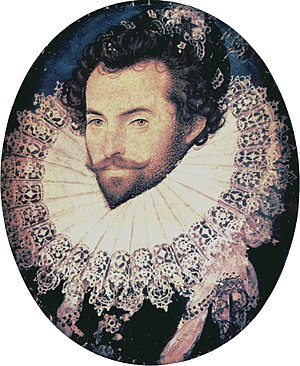
Tower of London / Fængsel og rettersted / Fanger i Tower
Walter Raleigh sad fængslet i Tower i tretten år og havde sin kone og deres to børn med sig.
Her Majesty's Royal Palace and Fortress er en borg i det centrale London på Themsens nordlige bred og tæt ved Tower Bridge. Den ligger i London Borough of Tower Hamlets adskilt fra den østlige del af City of London af det åbne område Tower Hill. Det er den ældste bygning, som bruges af den britiske regering.